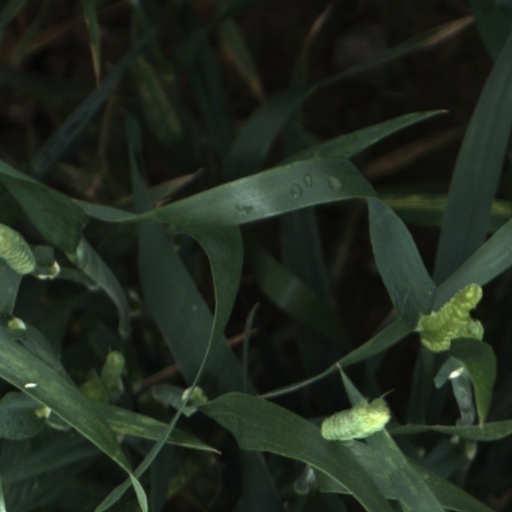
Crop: wheat